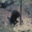
Label: beaver